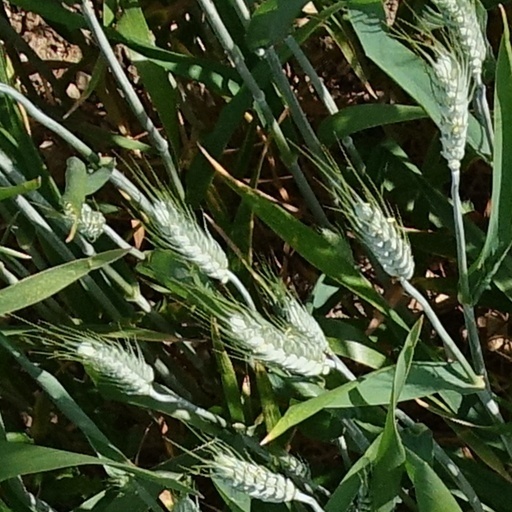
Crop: wheat